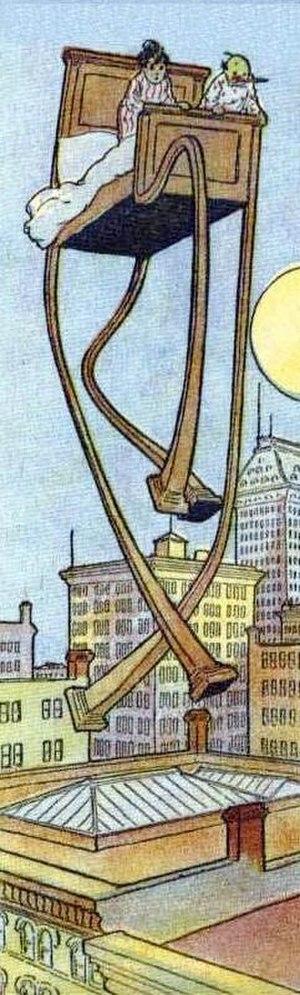
Little Nemo in Slumberland est une bande dessinée créée par l'auteur américain Winsor McCay en 1905, publiée dans l'édition dominicale du quotidien New York Herald puis dans le New York American. Littéralement Le petit Nemo au pays du sommeil, cette bande dessinée qui met en scène le personnage de Little Nemo fut publiée chaque semaine dans ces journaux d'octobre 1905 à juillet 1914.